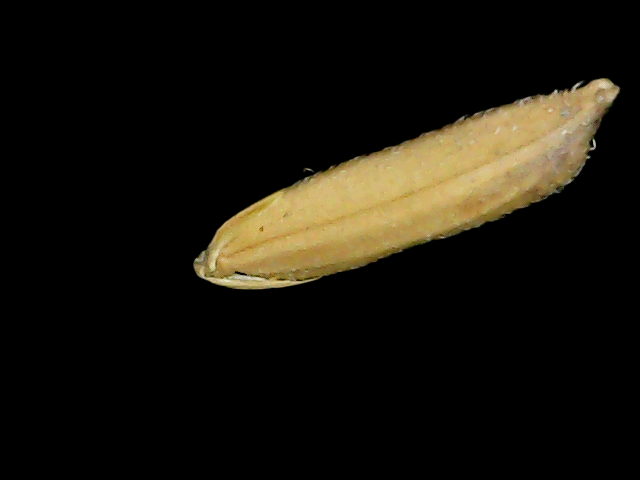
Rice variety: Binadhan14